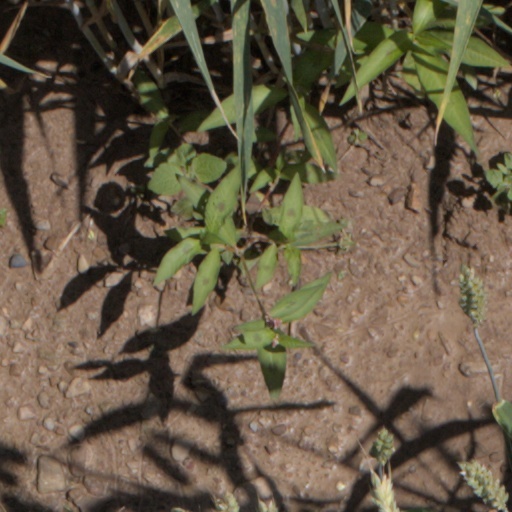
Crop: wheat